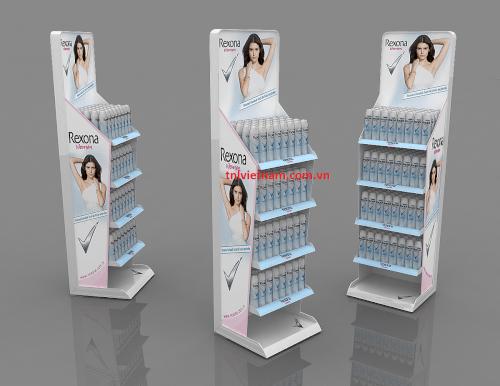
ở trong bức ảnh có sự xuất hiện của ba kệ hàng mỹ phẩm